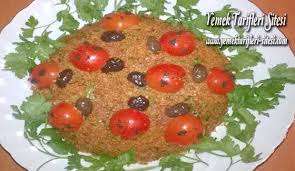
Yemek: kisir